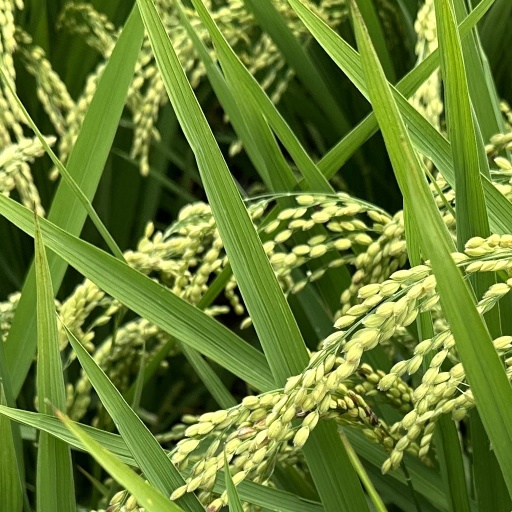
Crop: rice